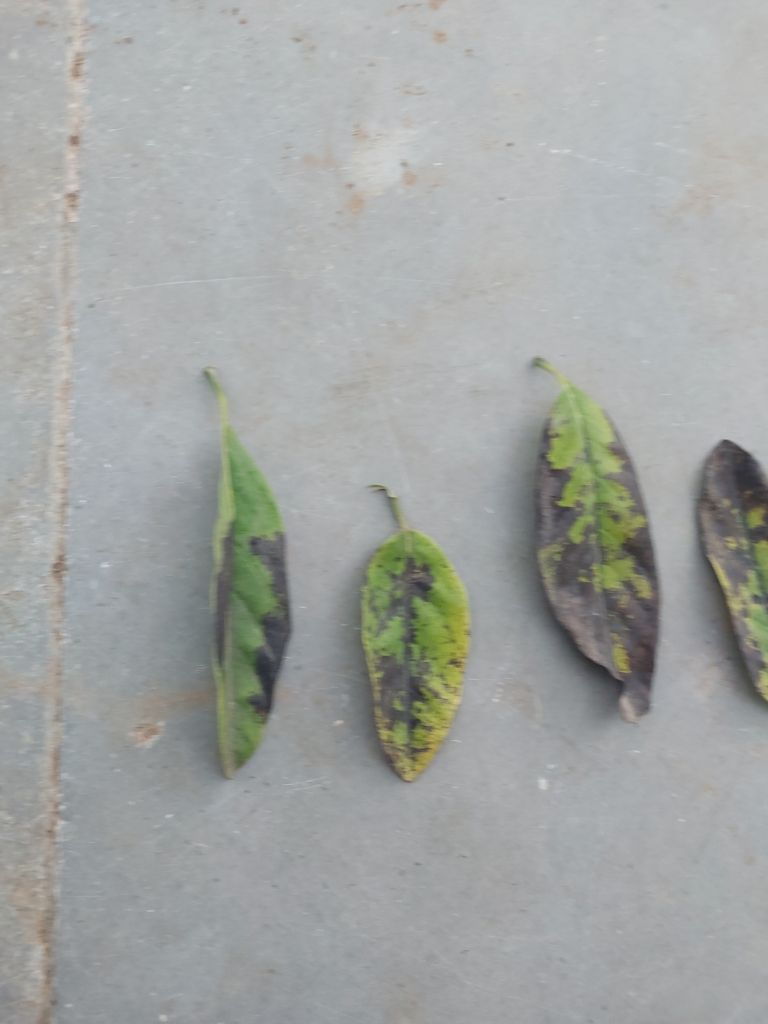
Disease label: Leaf spot on Leaves